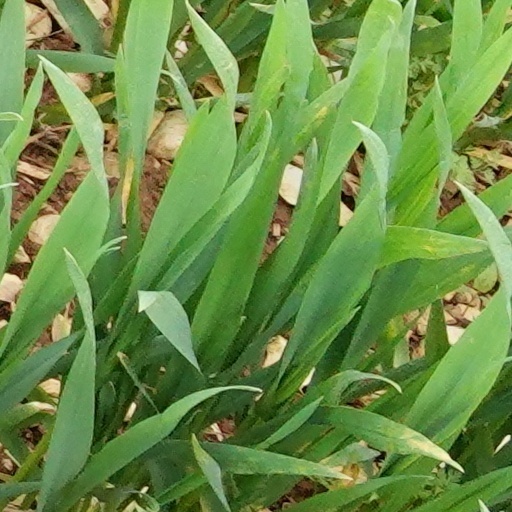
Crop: wheat